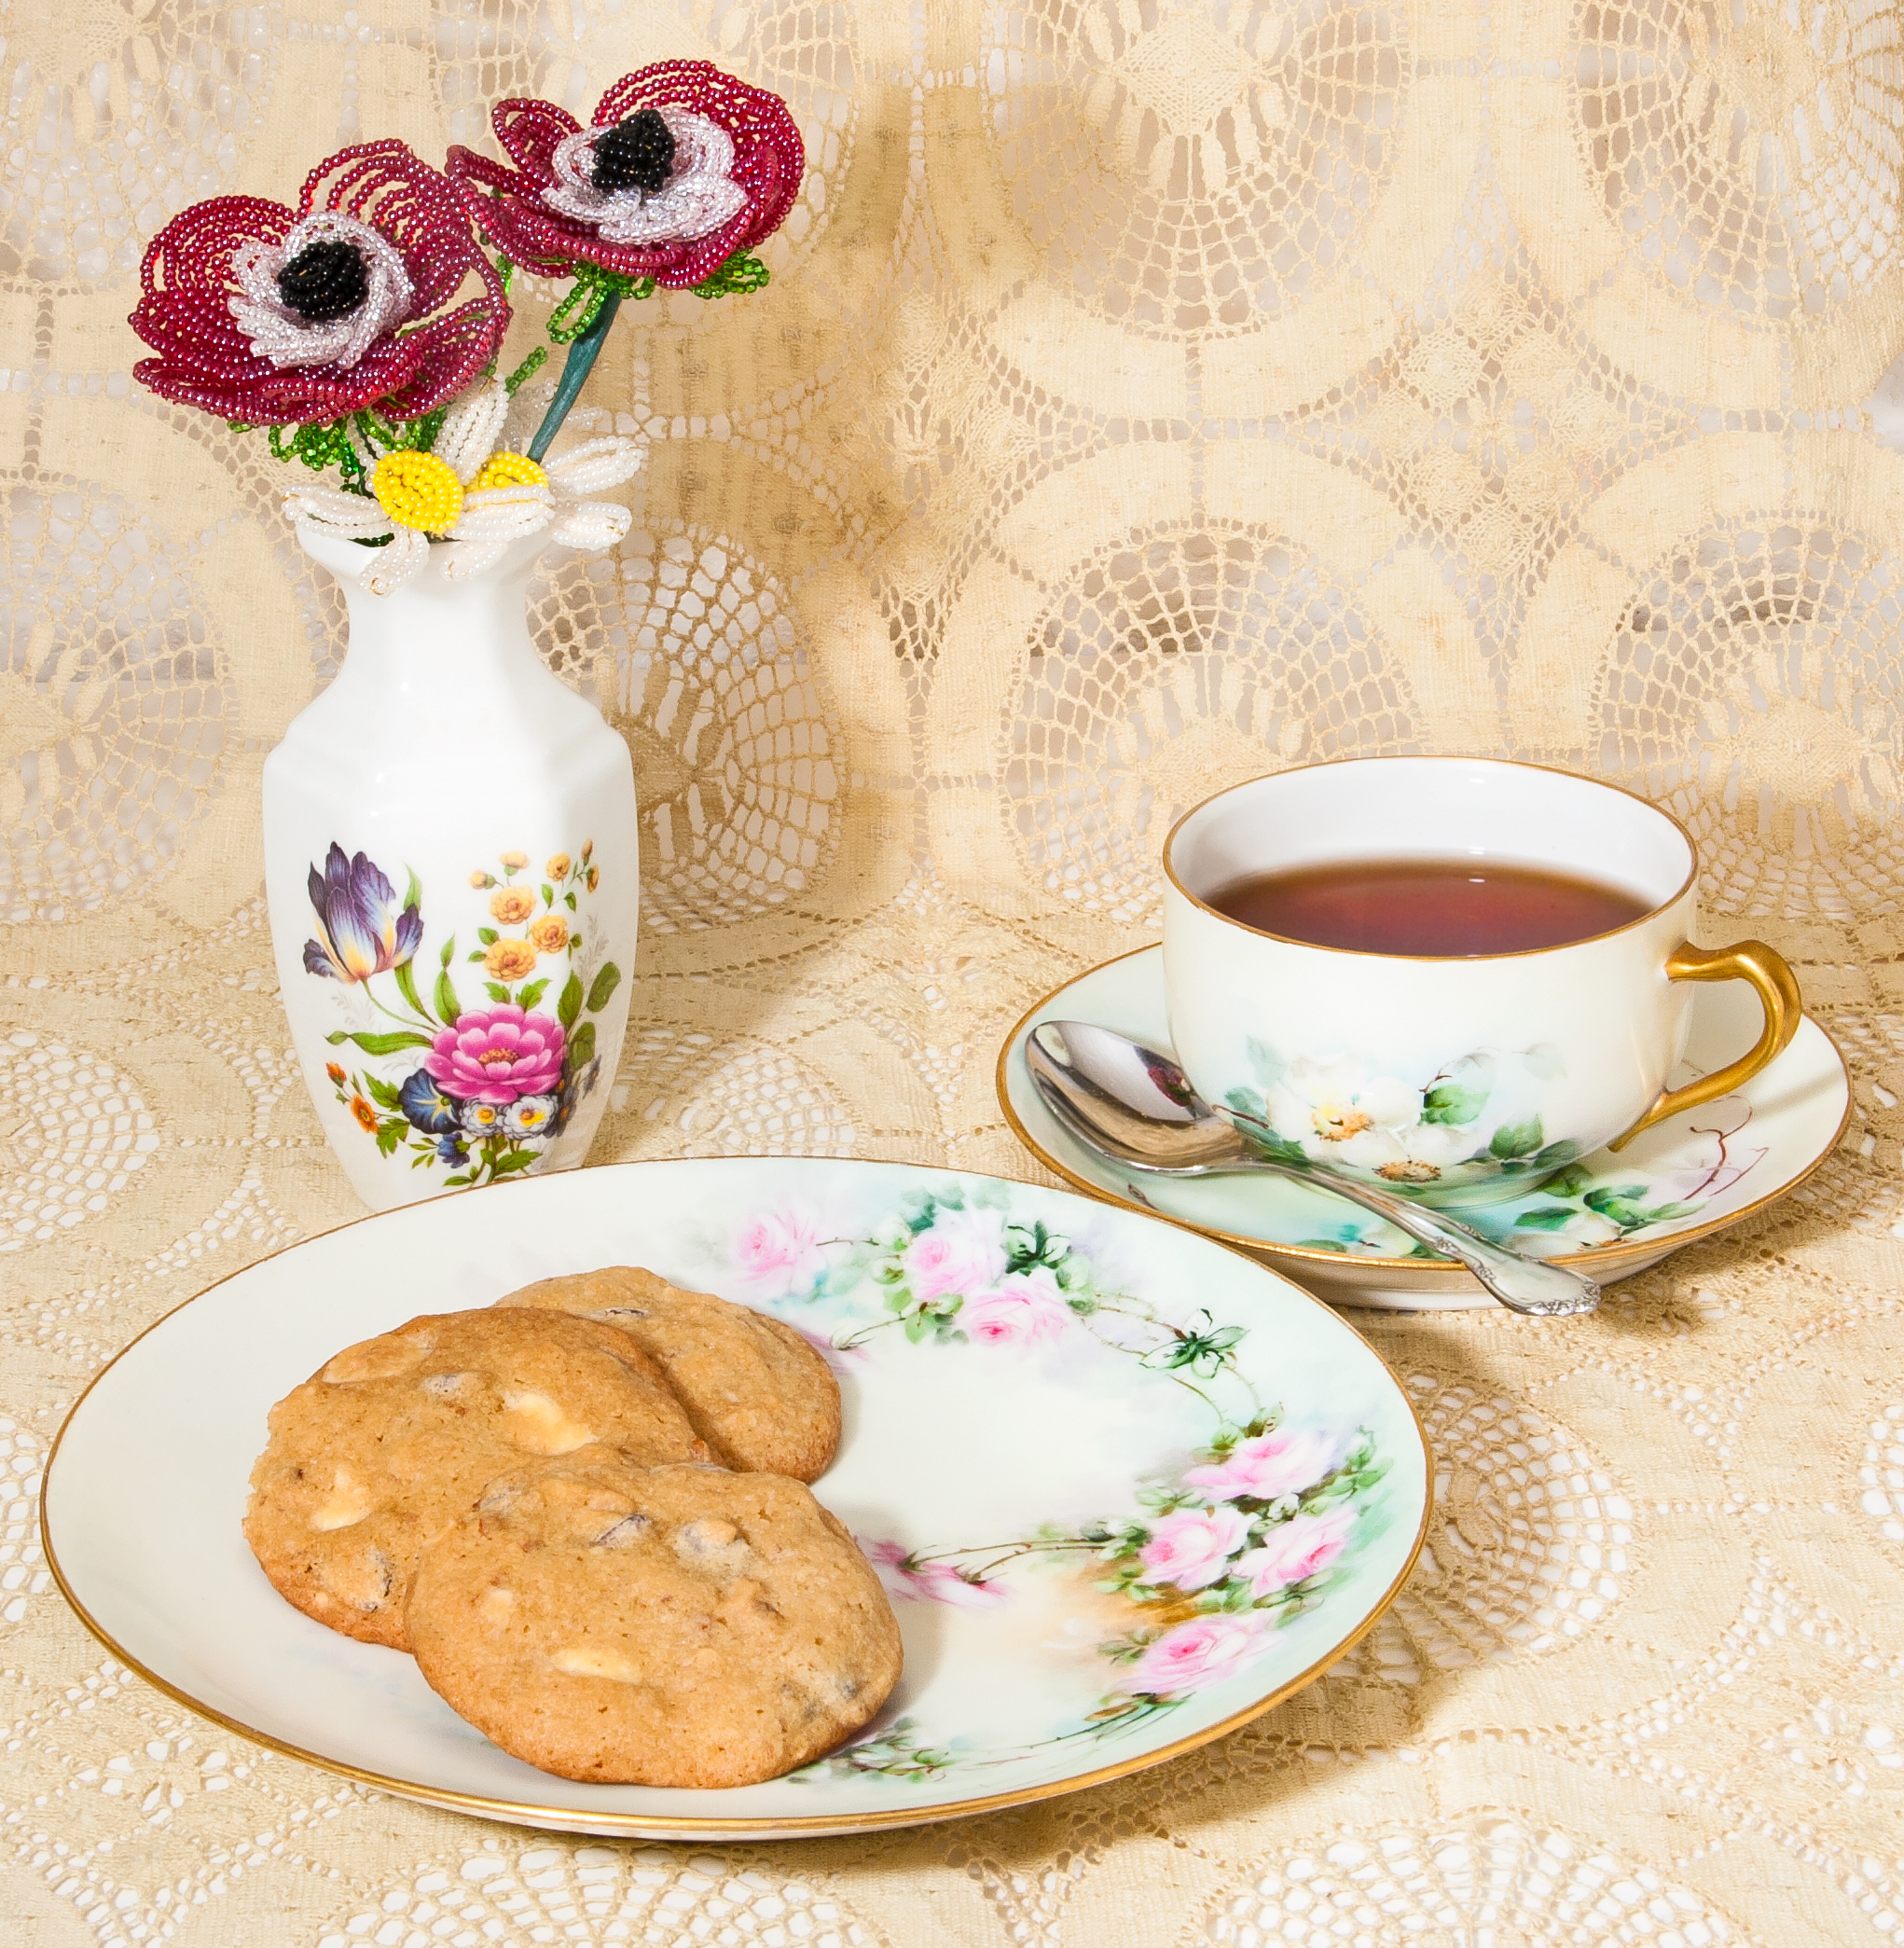
table, tea, cup, vase, dish, meal, food, produce, kitchen, breakfast, baking, dessert, coffee cup, objects, cookies, stilllife, china, msh0913, msh091314, snack food